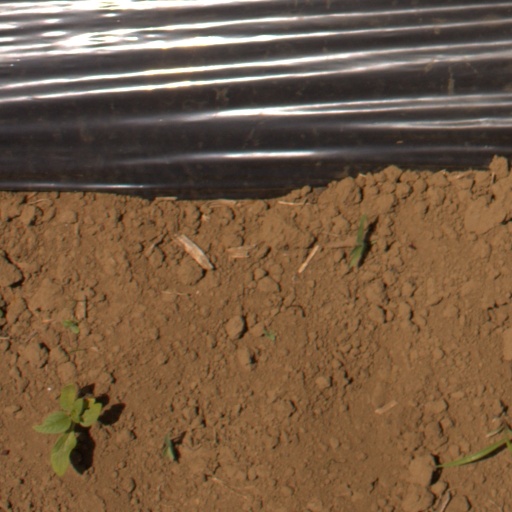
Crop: Jerusalem artichoke